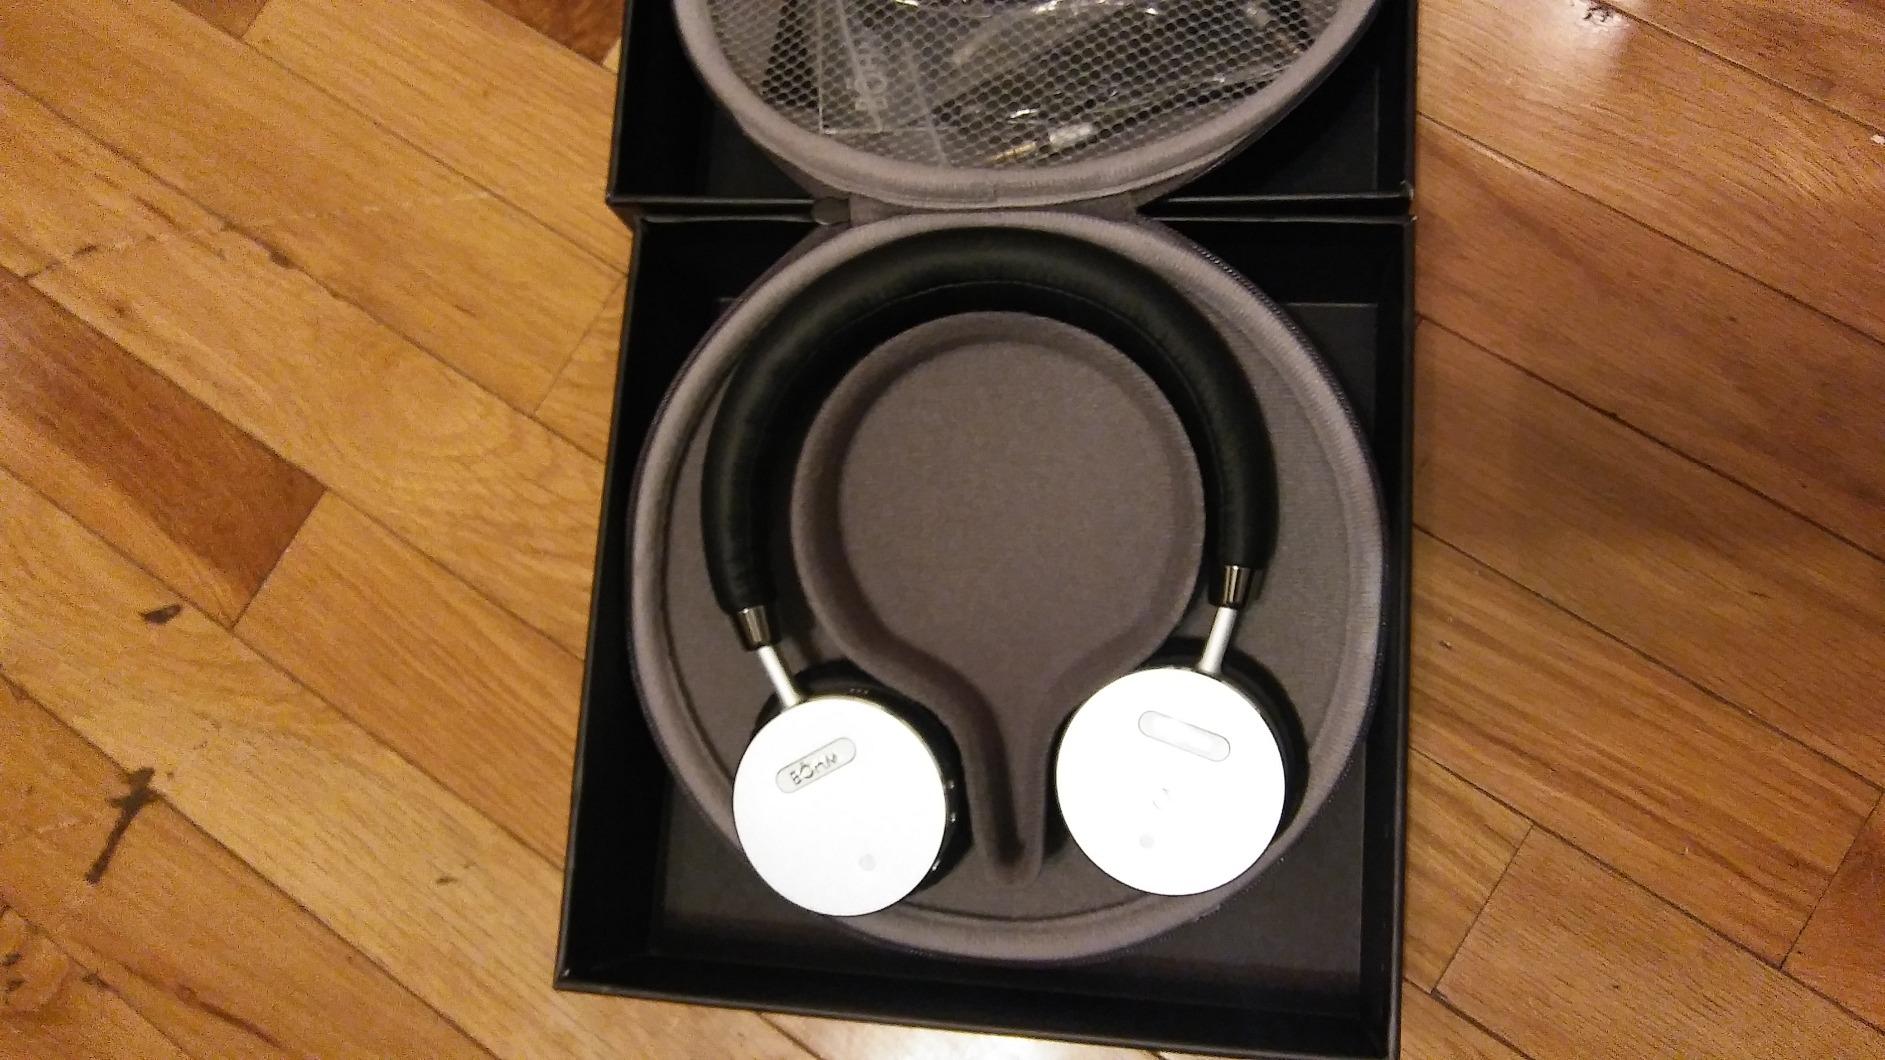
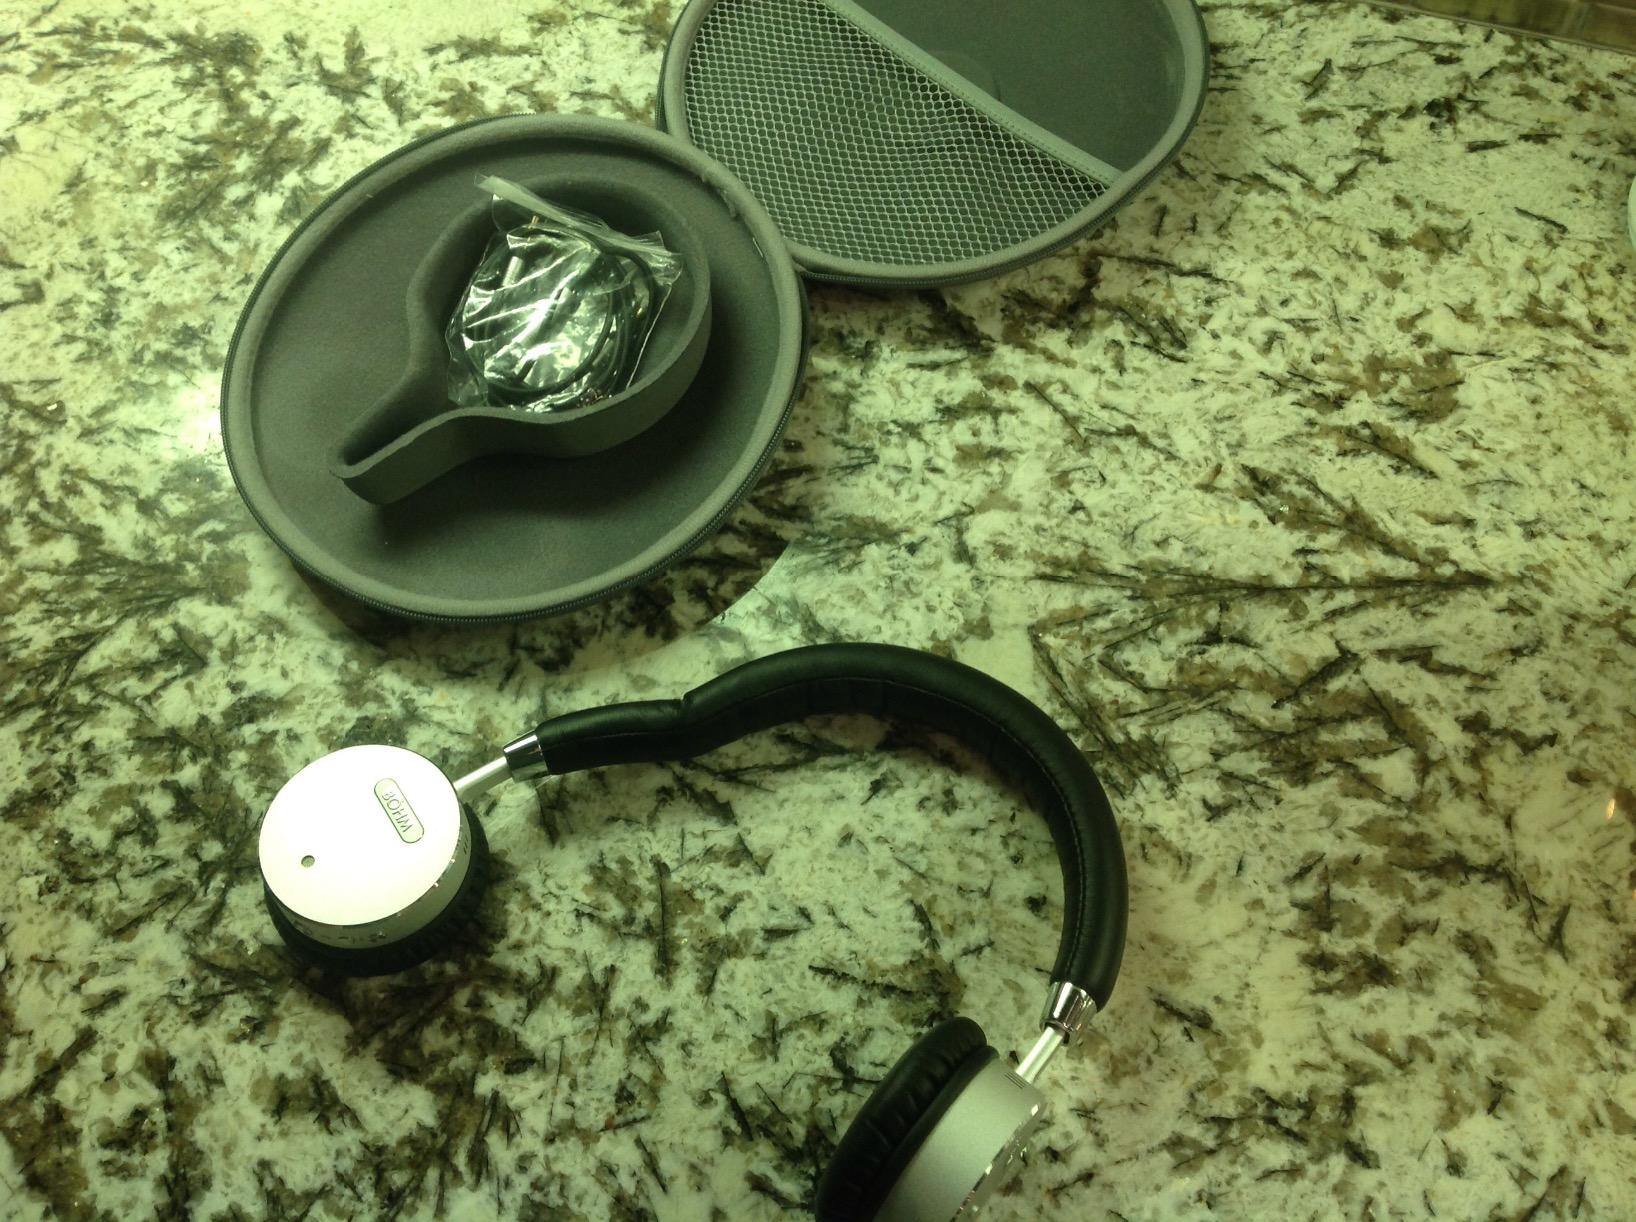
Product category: headphones
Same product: yes